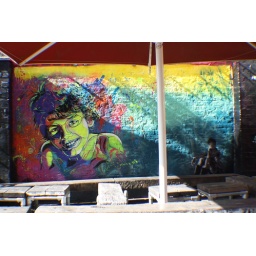
C215 multilayer stencil in cargo, Rivington Street. That's too much. was already too beautiful in black and white